Iron in biology

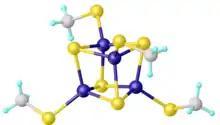
An Iron–sulfur cluster.

Examples of iron-containing proteins in higher organisms include hemoglobin, cytochrome (see high-valent iron), and catalase. The average adult human contains about 0.005% body weight of iron, or about four grams, of which three quarters is in hemoglobin – a level that remains constant despite only about one milligram of iron being absorbed each day, because the human body recycles its hemoglobin for the iron content.